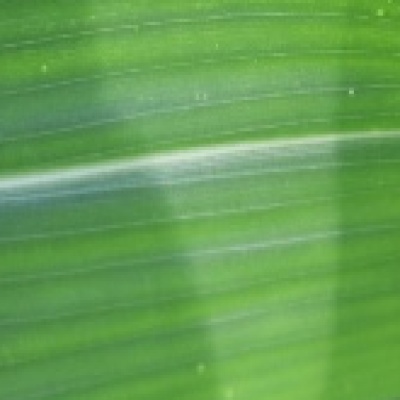
Label: Corn_(Maize)___Leaf_Spot